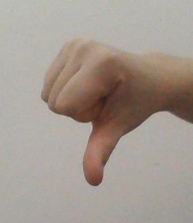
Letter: waw